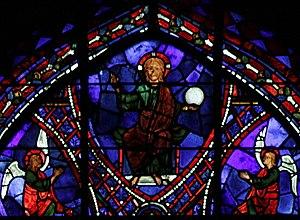
Le vitrail de saint Apollinaire à Chartres est le premier vitrail à droite du transept sud de la cathédrale Notre-Dame de Chartres, numéroté 036 dans le Corpus vitrearum.